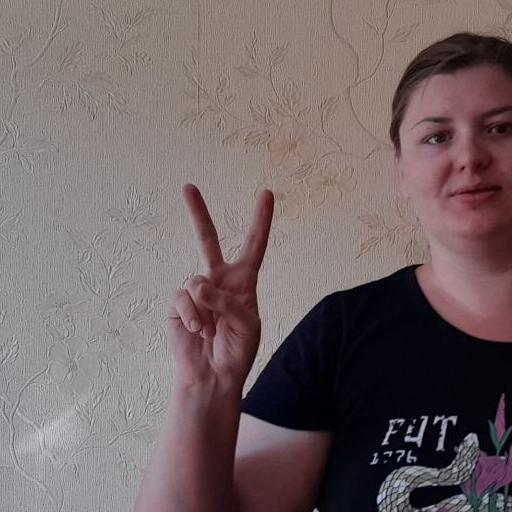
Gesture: peace